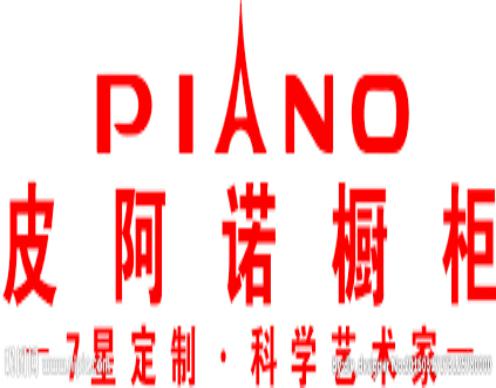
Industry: Necessities